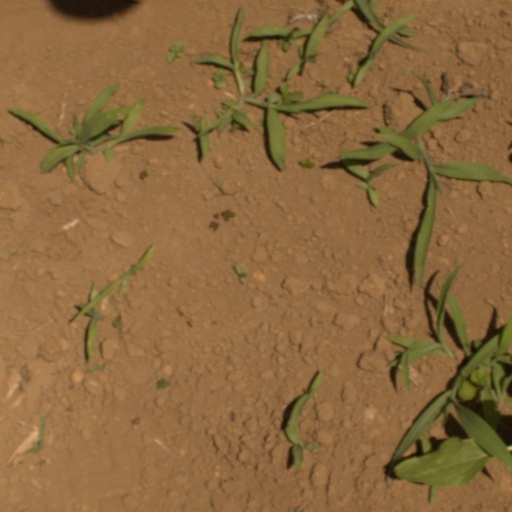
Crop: Jerusalem artichoke